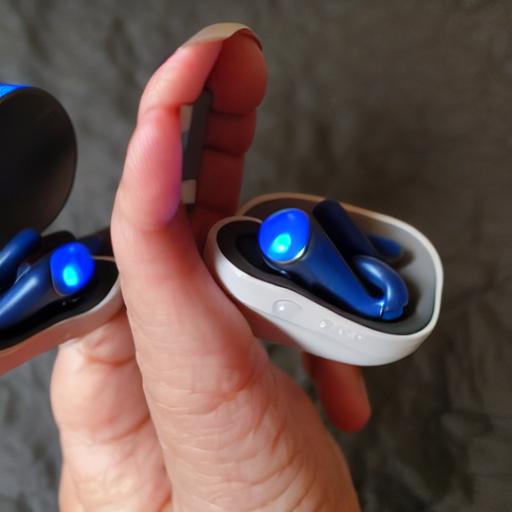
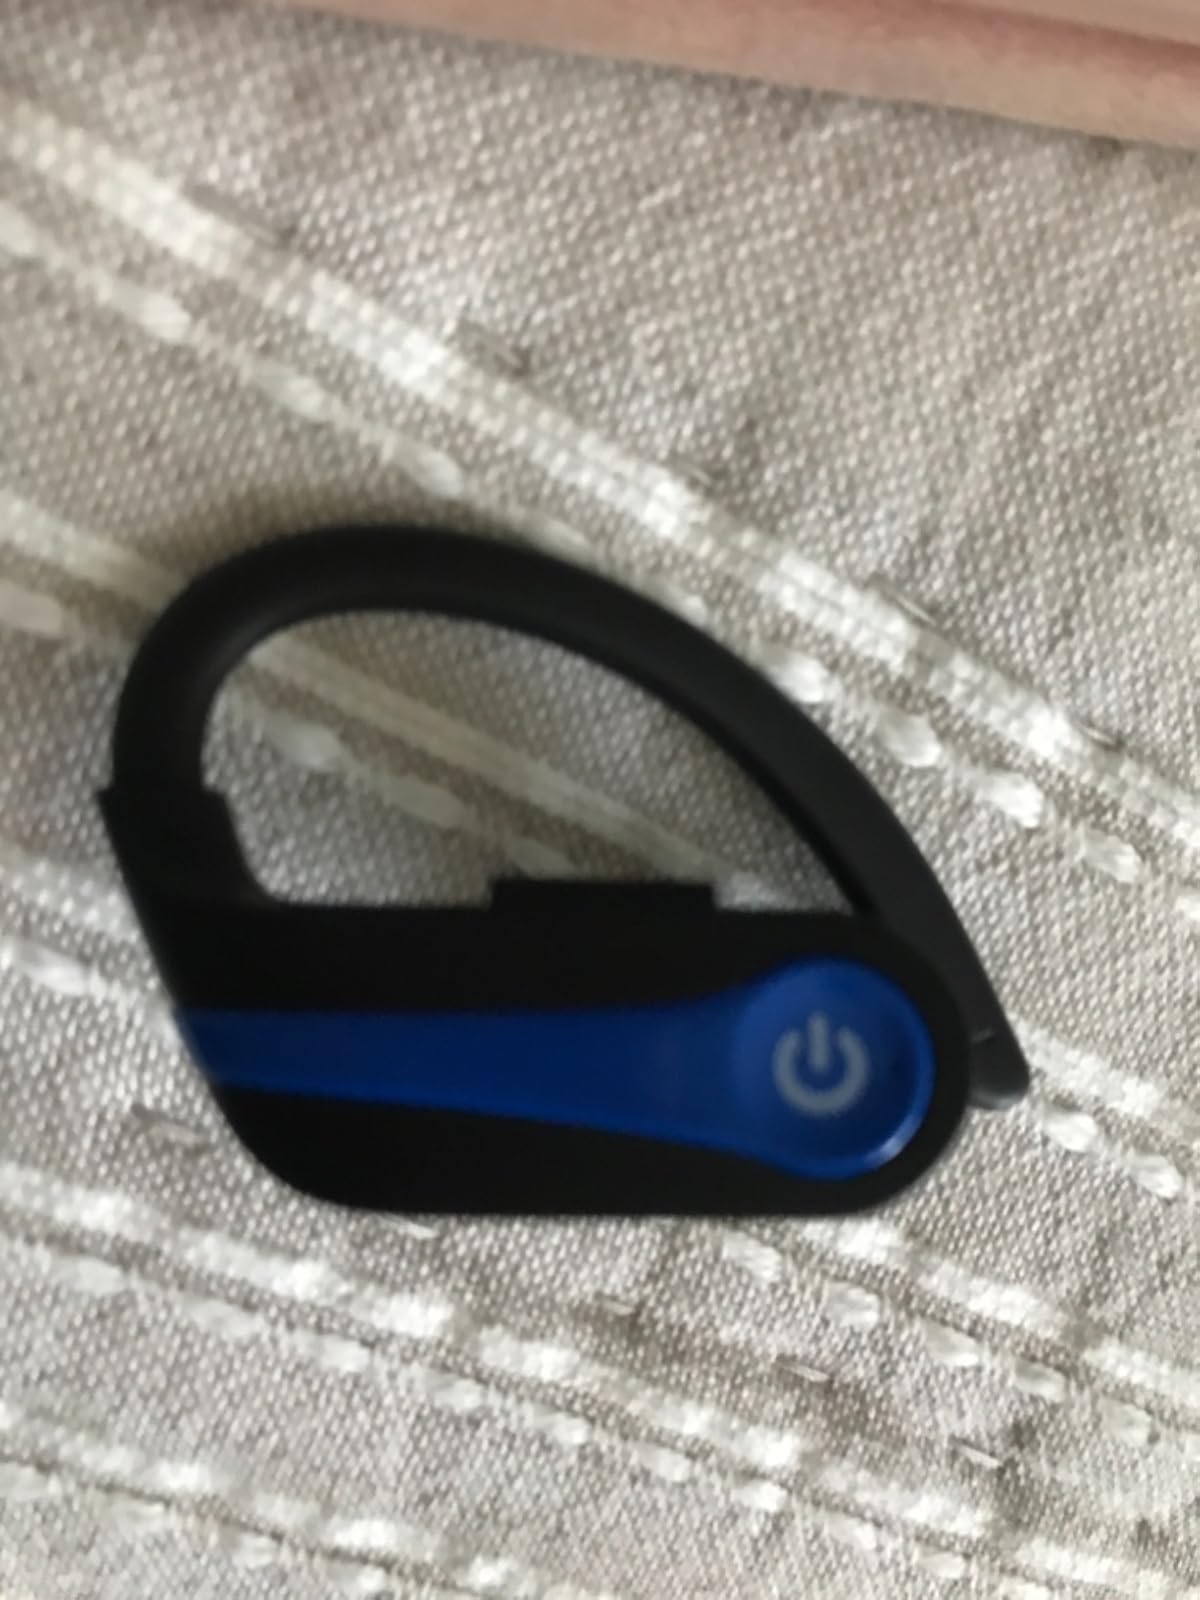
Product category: earbuds
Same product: no